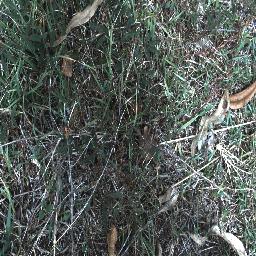
Label: negative